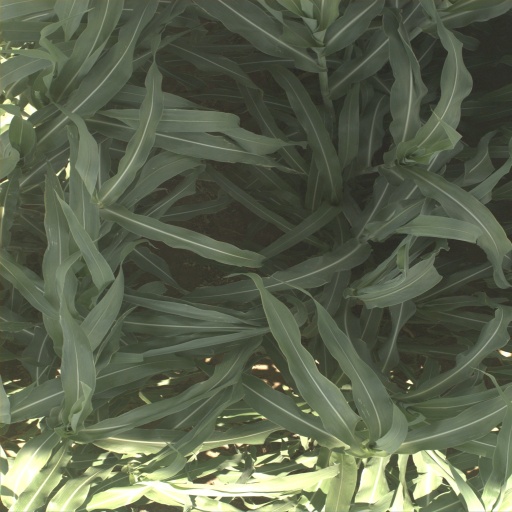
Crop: sorghum